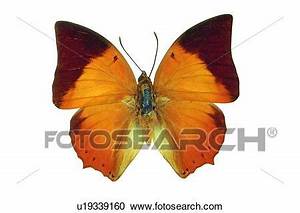
Label: farfalla